Renaissance

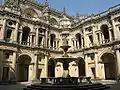
The renaissance cloister at the Convent of Christ in Tomar

In the second half of the 15th century, the Renaissance spirit spread to Germany and the Low Countries, where the development of the printing press (ca. 1450) and Renaissance artists such as Albrecht Dürer (1471–1528) predated the influence from Italy. In the early Protestant areas of the country humanism became closely linked to the turmoil of the Reformation, and the art and writing of the German Renaissance frequently reflected this dispute. However, the Gothic style and medieval scholastic philosophy remained exclusively until the turn of the 16th century. Emperor Maximilian I of Habsburg (ruling 1493–1519) was the first truly Renaissance monarch of the Holy Roman Empire.